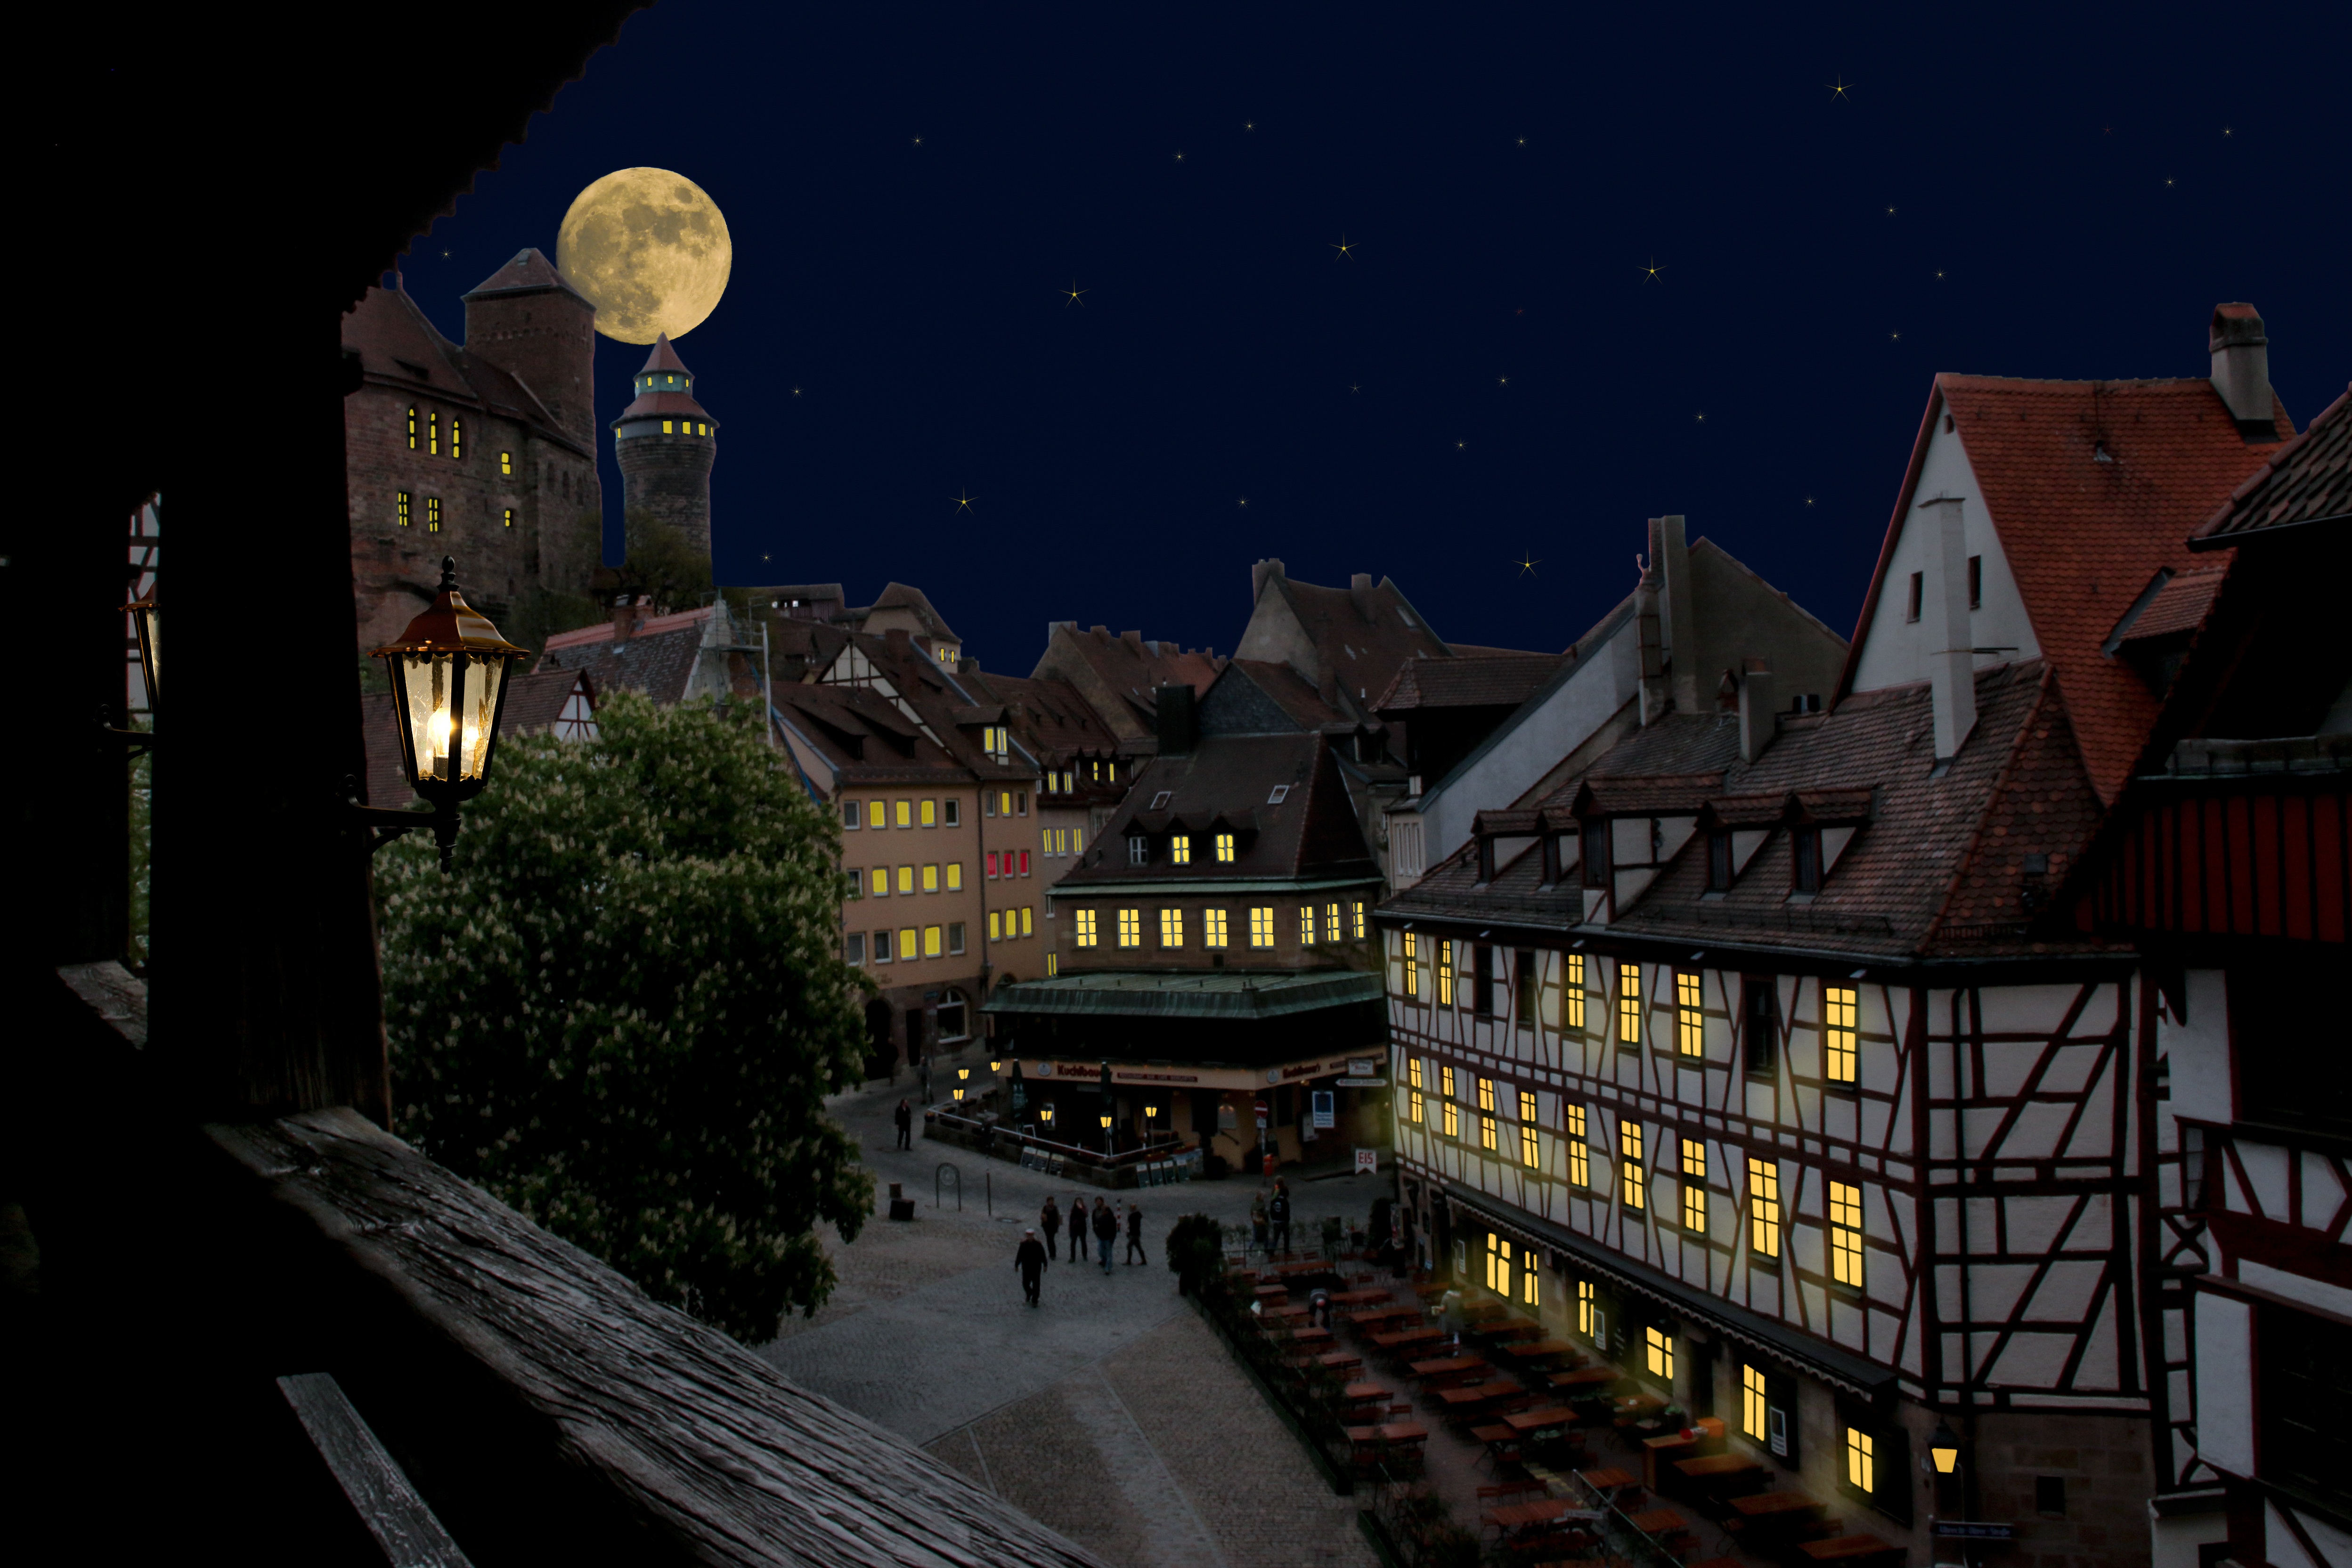
light, night, star, atmosphere, cityscape, evening, romantic, castle, darkness, moon, at night, old town, lights, midnight, middle ages, nuremberg, metropolis, screenshot, fachwerkhaus, imperial castle